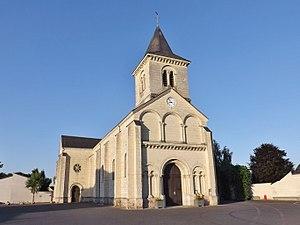
Vue de la partie nord-ouest de l'église Saint-Paul de Vivy dans le Maine-et-Loire.
La liste des églises de Maine-et-Loire recense de la manière la plus complète possible les églises, cathédrale et basiliques situées dans le département français de Maine-et-Loire.
Vivy est une commune française située dans le département de Maine-et-Loire, en région Pays de la Loire.
L'église Saint-Paul est l'église catholique de la commune de Vivy dans le Maine-et-Loire en Anjou. Dédiée à l'apôtre Paul, elle dépend du diocèse d'Angers et de la paroisse Sainte-Thérèse-en-Haute-Vallée.